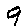
Label: 9